Sky position (RA, Dec in degrees): 177.568, -0.3963
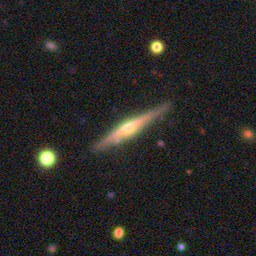
Galaxy morphology: Edge-on Galaxies with Bulge